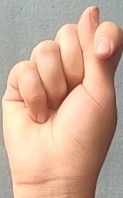
ASL sign: T